Public–private partnership

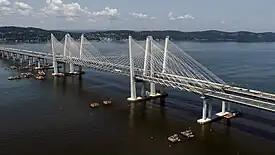
One year after the completion of the Mario Cuomo Bridge PPP, dozens of bolts holding its steel girders together had already failed. A whistleblower claims that the SPV responsible for its construction had knowingly delivered many defective high-strength bolts, and taken measures to hide evidence of the defects.

Around the same time, PPPs were being initiated haphazardly in various OECD countries. The first governments to implement them were ideologically neoliberal and short on revenues: they were thus politically and fiscally inclined to try out alternative forms of public procurement. These early PPP projects were usually pitched by wealthy and politically connected business magnates. This explains why each countries experimenting with PPPs started in different sectors. At that time, PPPs were seen as a radical reform of government service provision.